Thomas Beirne (businessman)

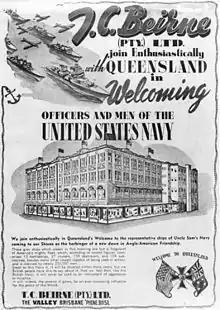
Advertisement in the "Brisbane Telegraph" newspaper from T. C. Beirne department store

These series of business ventures saw him establish a successful drapery business in Brisbane. A number of years later, T. C. Beirne and Company Proprietary Limited was registered with a nominal capital of £1000000. The TC Beirne Department Store building is now heritage-listed.